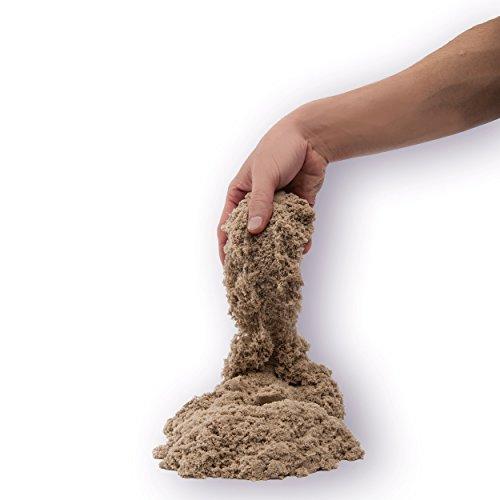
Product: Kinetic Sand Squeezable Play Sand, Brown, 2 lbs, Ages 3 & Up
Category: Toys & Games | Arts & Crafts | Craft Kits | Sand Art
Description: SQUEEZABLE FUN: Kinetic Sand is 98% sand and 2% magic Pull it, shape it and mold it to create incredible sand art.
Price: $9.15
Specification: ProductDimensions:2.5x4.2x7.5inches|ItemWeight:2.1pounds|ShippingWeight:2.1pounds(Viewshippingratesandpolicies)|DomesticShipping:ItemcanbeshippedwithinU.S.|InternationalShipping:Thisitemisnoteligibleforinternationalshipping.LearnMore|ASIN:B00IG4YB5W|Itemmodelnumber:6024021|Manufacturerrecommendedage:6-11years